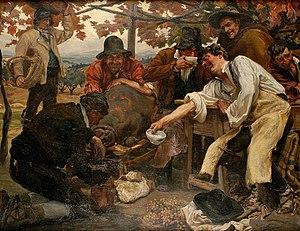
Álvaro Alcalá Galiano y Vildósola, né le 21 mai 1873 à Bilbao et mort le 27 novembre 1936 à Paracuellos de Jarama, est un peintre espagnol.